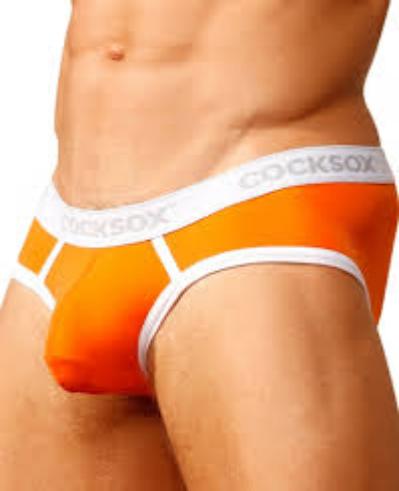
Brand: Cocksox
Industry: Clothes